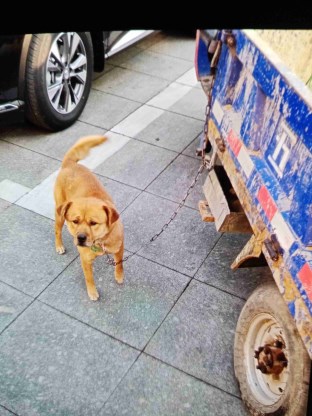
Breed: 1043-n000001-Shiba_Dog